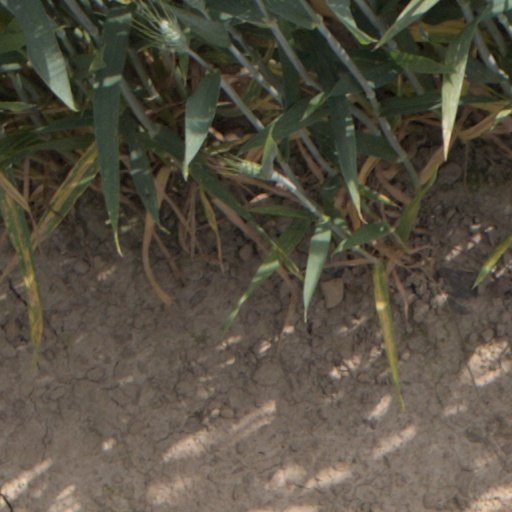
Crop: wheat